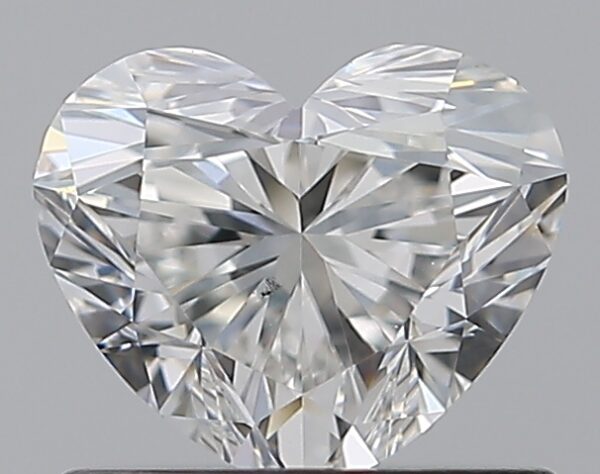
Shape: heart
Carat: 0.8
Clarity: VS1
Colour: G
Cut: EX
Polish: EX
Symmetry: EX
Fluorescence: N
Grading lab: GIA
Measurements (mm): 5.38 x 6.41 x 3.87